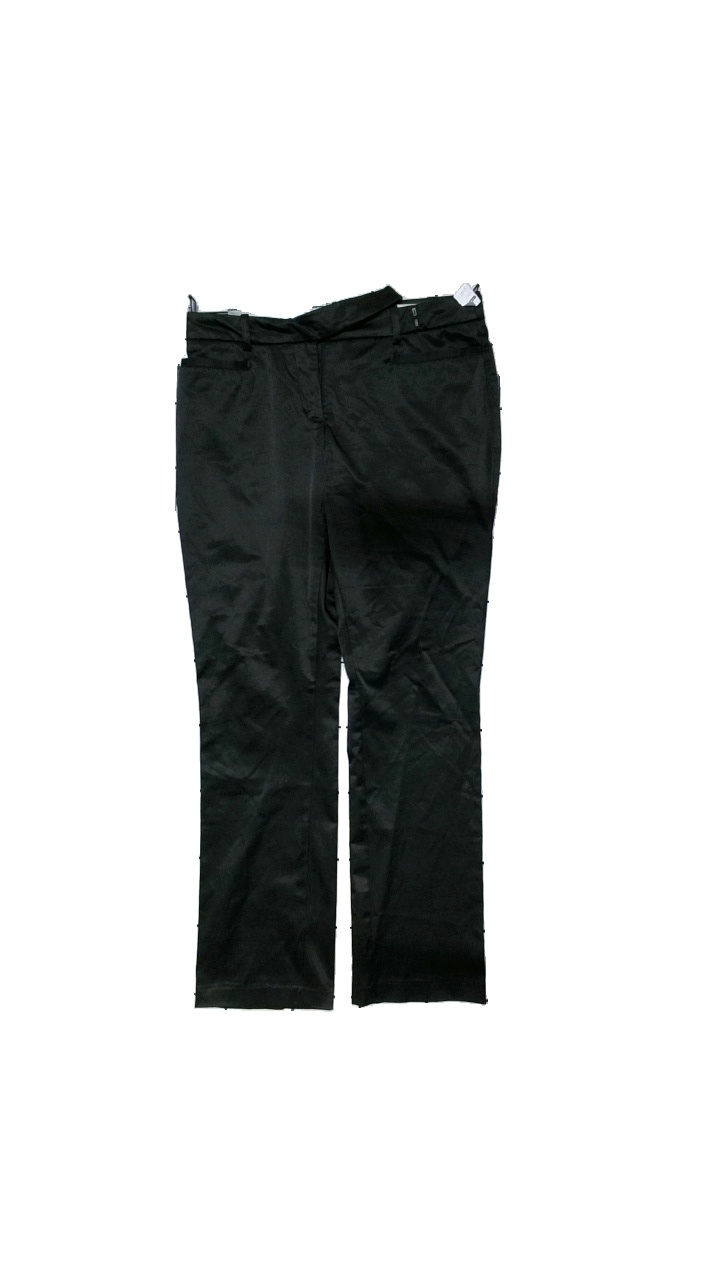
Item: Trousers (Ladies)
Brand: Lindex
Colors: Black
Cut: Regular
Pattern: Logo print
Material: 55% polyester, 42% cotton, 3% velastane
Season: All
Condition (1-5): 4
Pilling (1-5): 5
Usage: Reuse
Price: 150-250